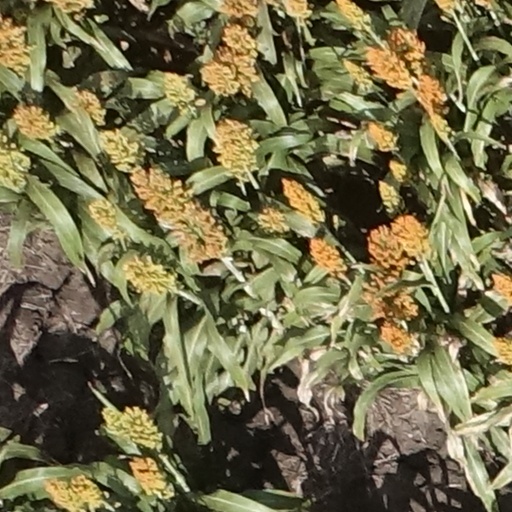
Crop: sorghum